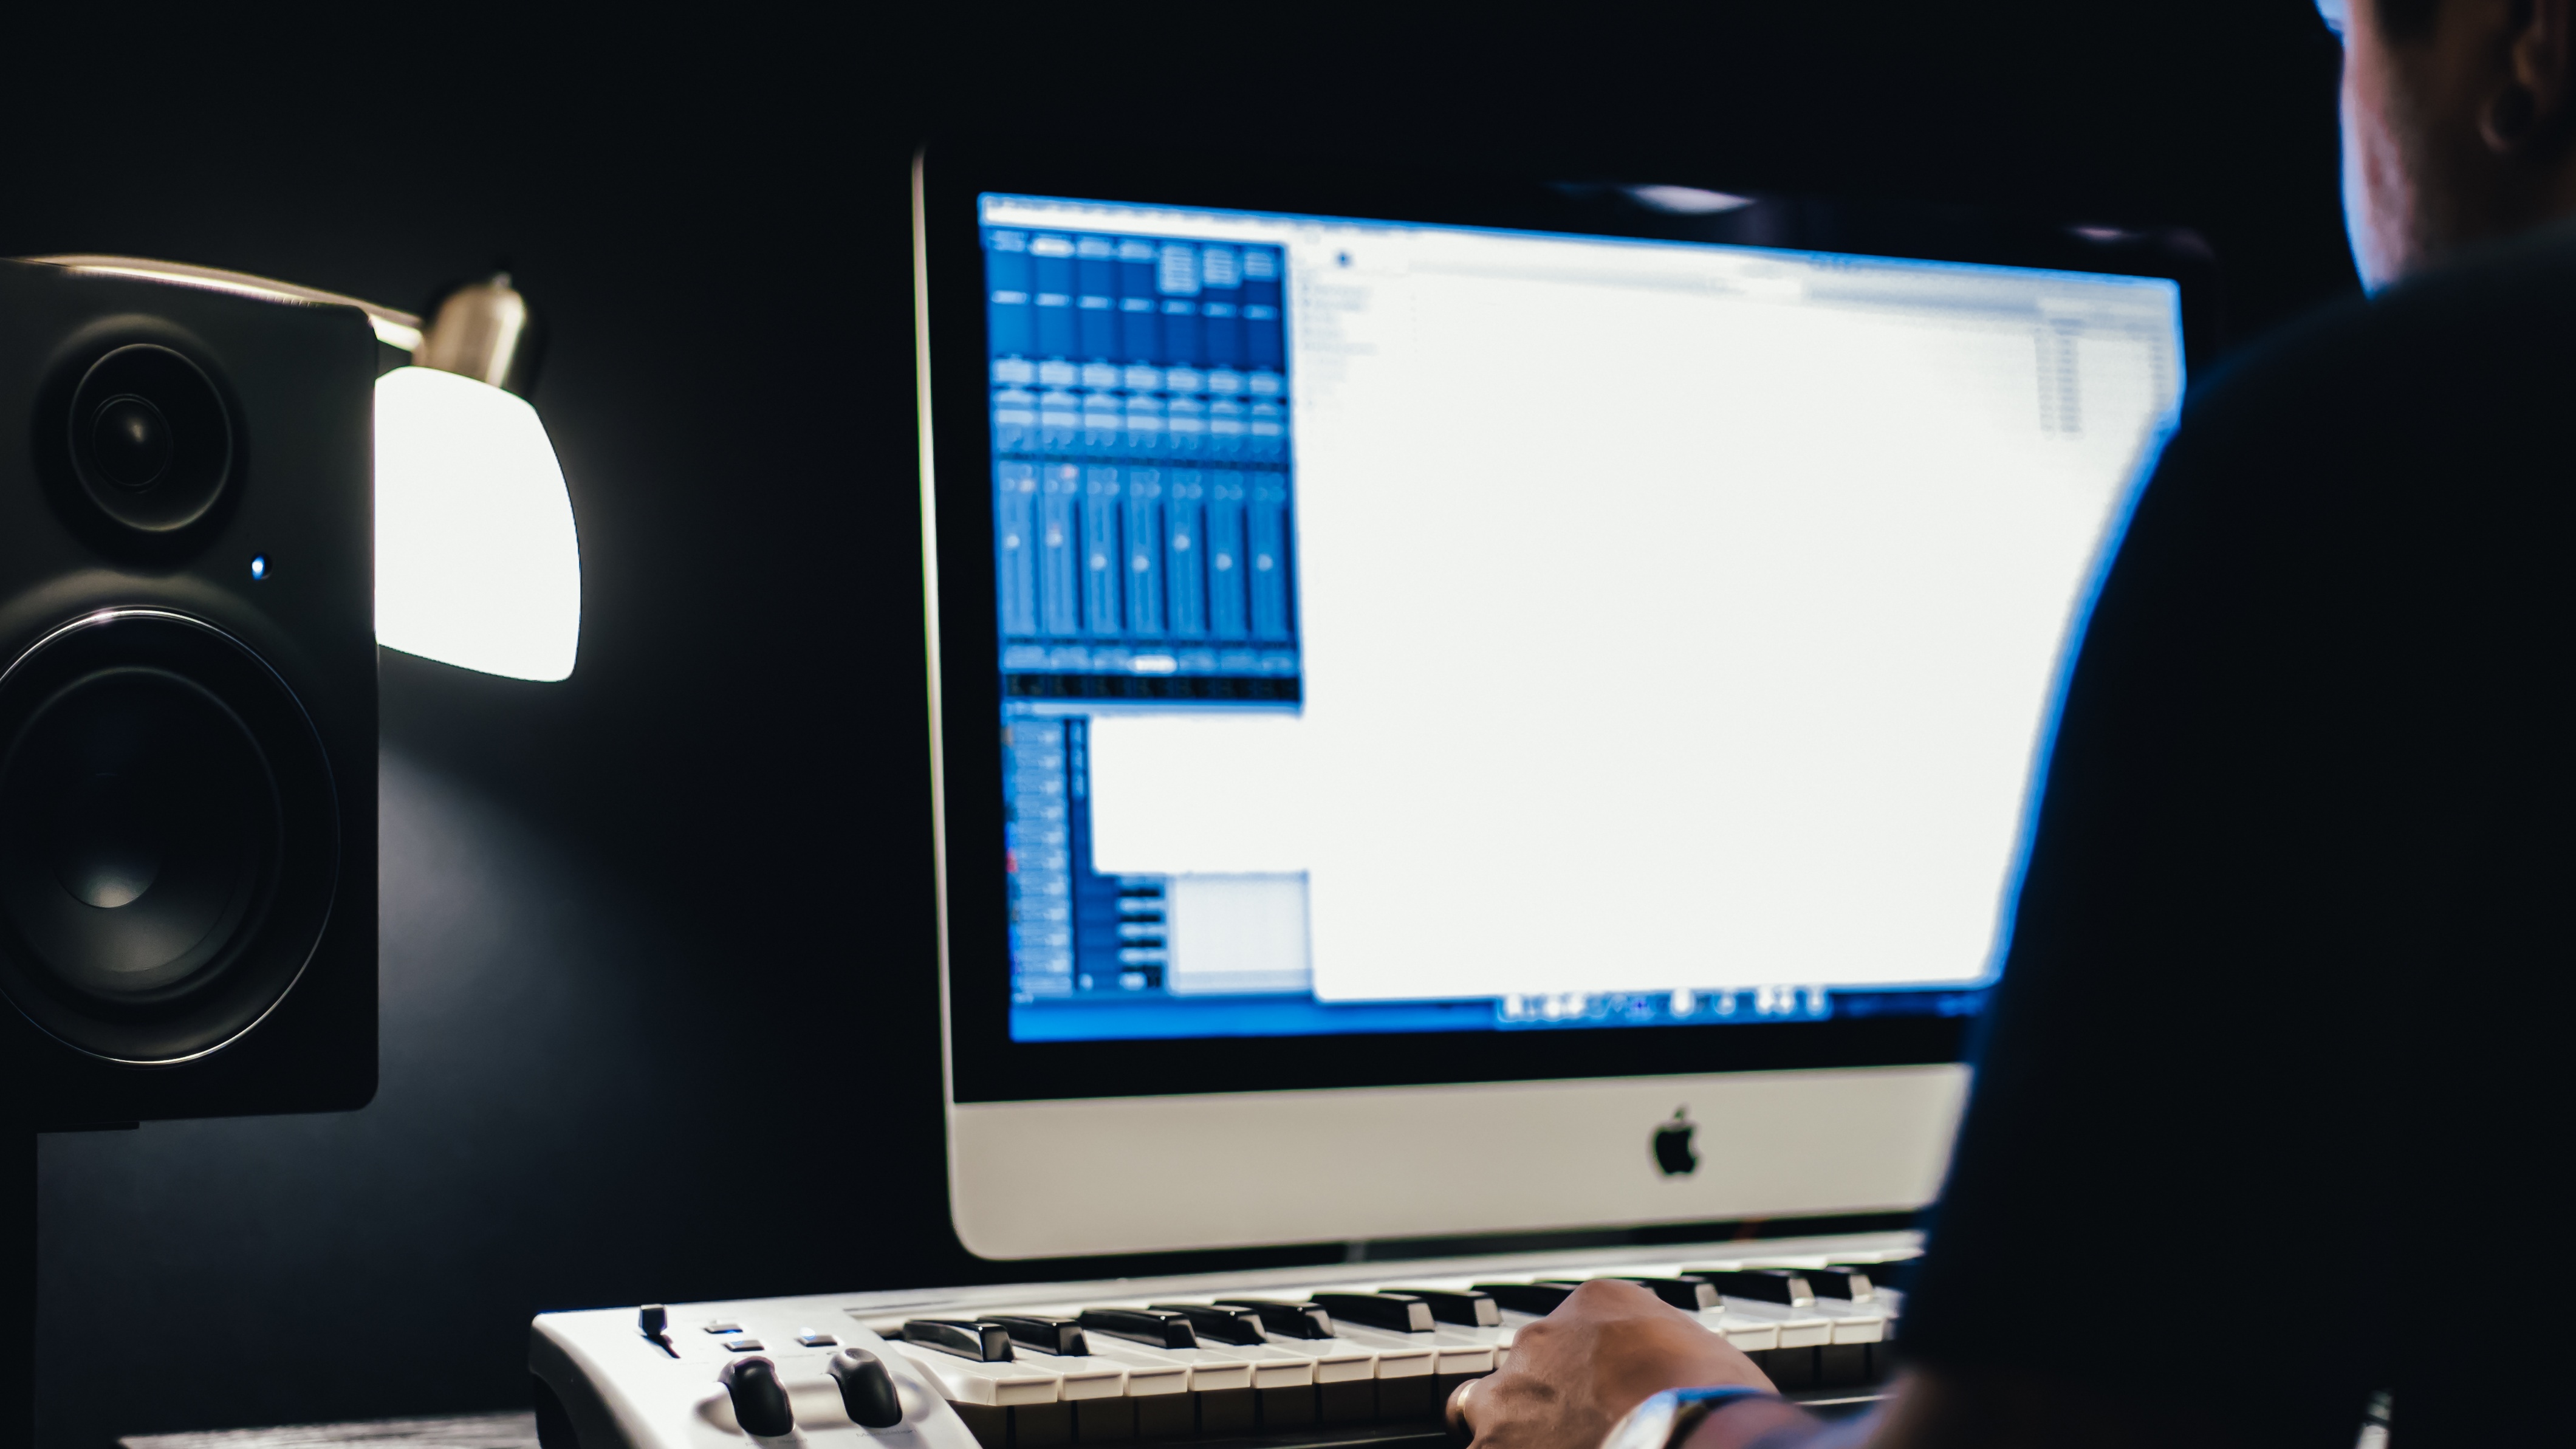
multimedia, editing, personal computer